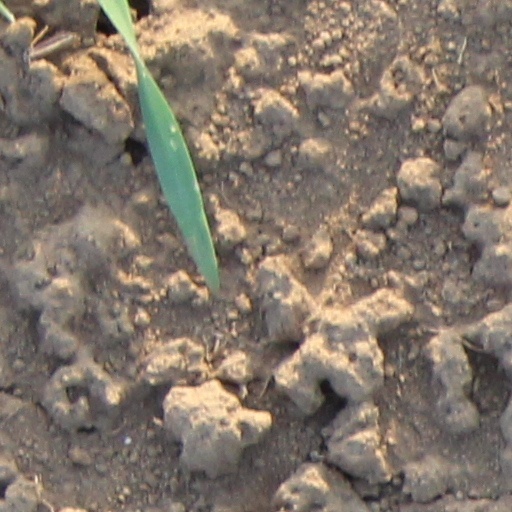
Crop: wheat